Incomappleux River

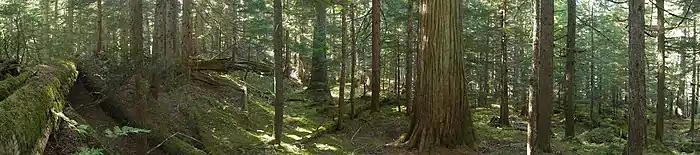
Incomappleux Inland Rainforest, BC, 2010.

The town of Camborne was built in 1902 in the lower valley, just upstream from the gorge, to service the mines. The principal mine was the Beatrice Mine, about 9.7 km up a steep trail from the town. Its owners built an ore concentrator at the upper end of the town site; horse-drawn ore carts would dump their loads into a sort of chute at the last switchback above the concentrator. The town was occupied until about 1954.